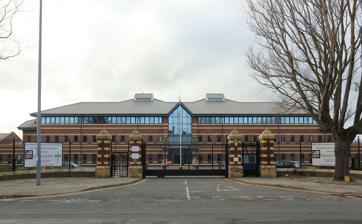
Country: United Kingdom
Year built: 1904
Royal Naval Reserve unit in Liverpool, England For other ships with the same name, see HMS Eaglet and HMS Eagle . History United Kingdom Name HMS Eaglet Yard number none Commissioned 1904 Status Active Badge General characteristics Class and type Stone frigate HMS Eaglet is a Royal Navy Reserve unit based in Liverpool. She is the main occupant of the Royal Navy Regional Headquarters in Liverpool , Merseyside . The base (often also colloquially referred to as HMS Eaglet) is also the home to a number of units, including: Royal Marines Reserve Merseyside, Naval Regional Command Northern England, Liverpool URNU , HMS Biter , HMS Charger , Sea Cadet Corps, and the Liverpool Royal Navy and Royal Marines Careers Office. History A Wren arrives at the entrance to Eaglet, 1942. The Mersey Division of the RNVR was established in Customs House, Liverpool under the command of Edward Bootle-Wilbraham, 2nd Earl of Lathom in 1904, before moving to HMS Eagle (1804) , a 50-gun frigate at Brunswick Dock , in 1911. Mersey Division was mobilised in 1914 to form part of the Royal Naval Division , serving at Gallipoli , the battles of Battle of Vimy Ridge , Passchendaele and Cambrai . To avoid confusion with a newer HMS Eagle (1918) , the frigate was renamed HMS Eaglet in 1918.  The ship was destroyed in a fire in 1926, and replaced by the First World War 24-class sloop HMS Sir Bevis , which was renamed Eaglet . The new Eaglet was berthed at Salthouse Dock . During the Second World War , Eaglet became the flagship of Commander-in-Chief Western Approaches . In 1971, the sloop was scrapped and HMS Eaglet moved ashore to a new HQ at Prince's Dock . In 1993, Eaglet received the freedom of the city of Liverpool. The current stone frigate is based on Brunswick Dock in Liverpool , opened by the Duke of Edinburgh in 1998. Current units The following are based at the location: Headquarters, Naval Regional Command Northern England Naval Regional Commander, Northern England and Isle of Man Headquarters, Royal Marine Reserve Merseyside Liverpool University Royal Naval Unit Archer -class patrol vessels : HMS Biter (P270) – serving Manchester and Salford University Royal Naval Unit HMS Charger (P292) – serving Liverpool University Royal Naval Unit Famous attendees Ian Edward Fraser , VC RNR Citations